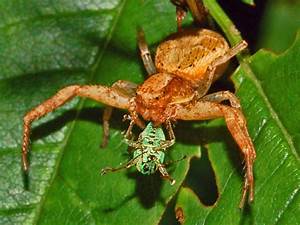
Label: ragno